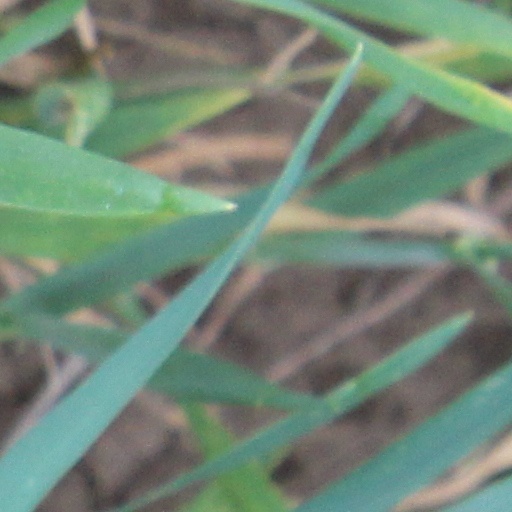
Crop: wheat